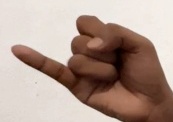
ASL sign: J